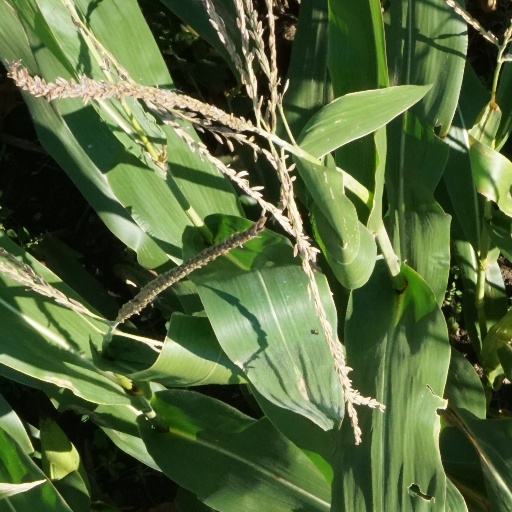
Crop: maize; corn